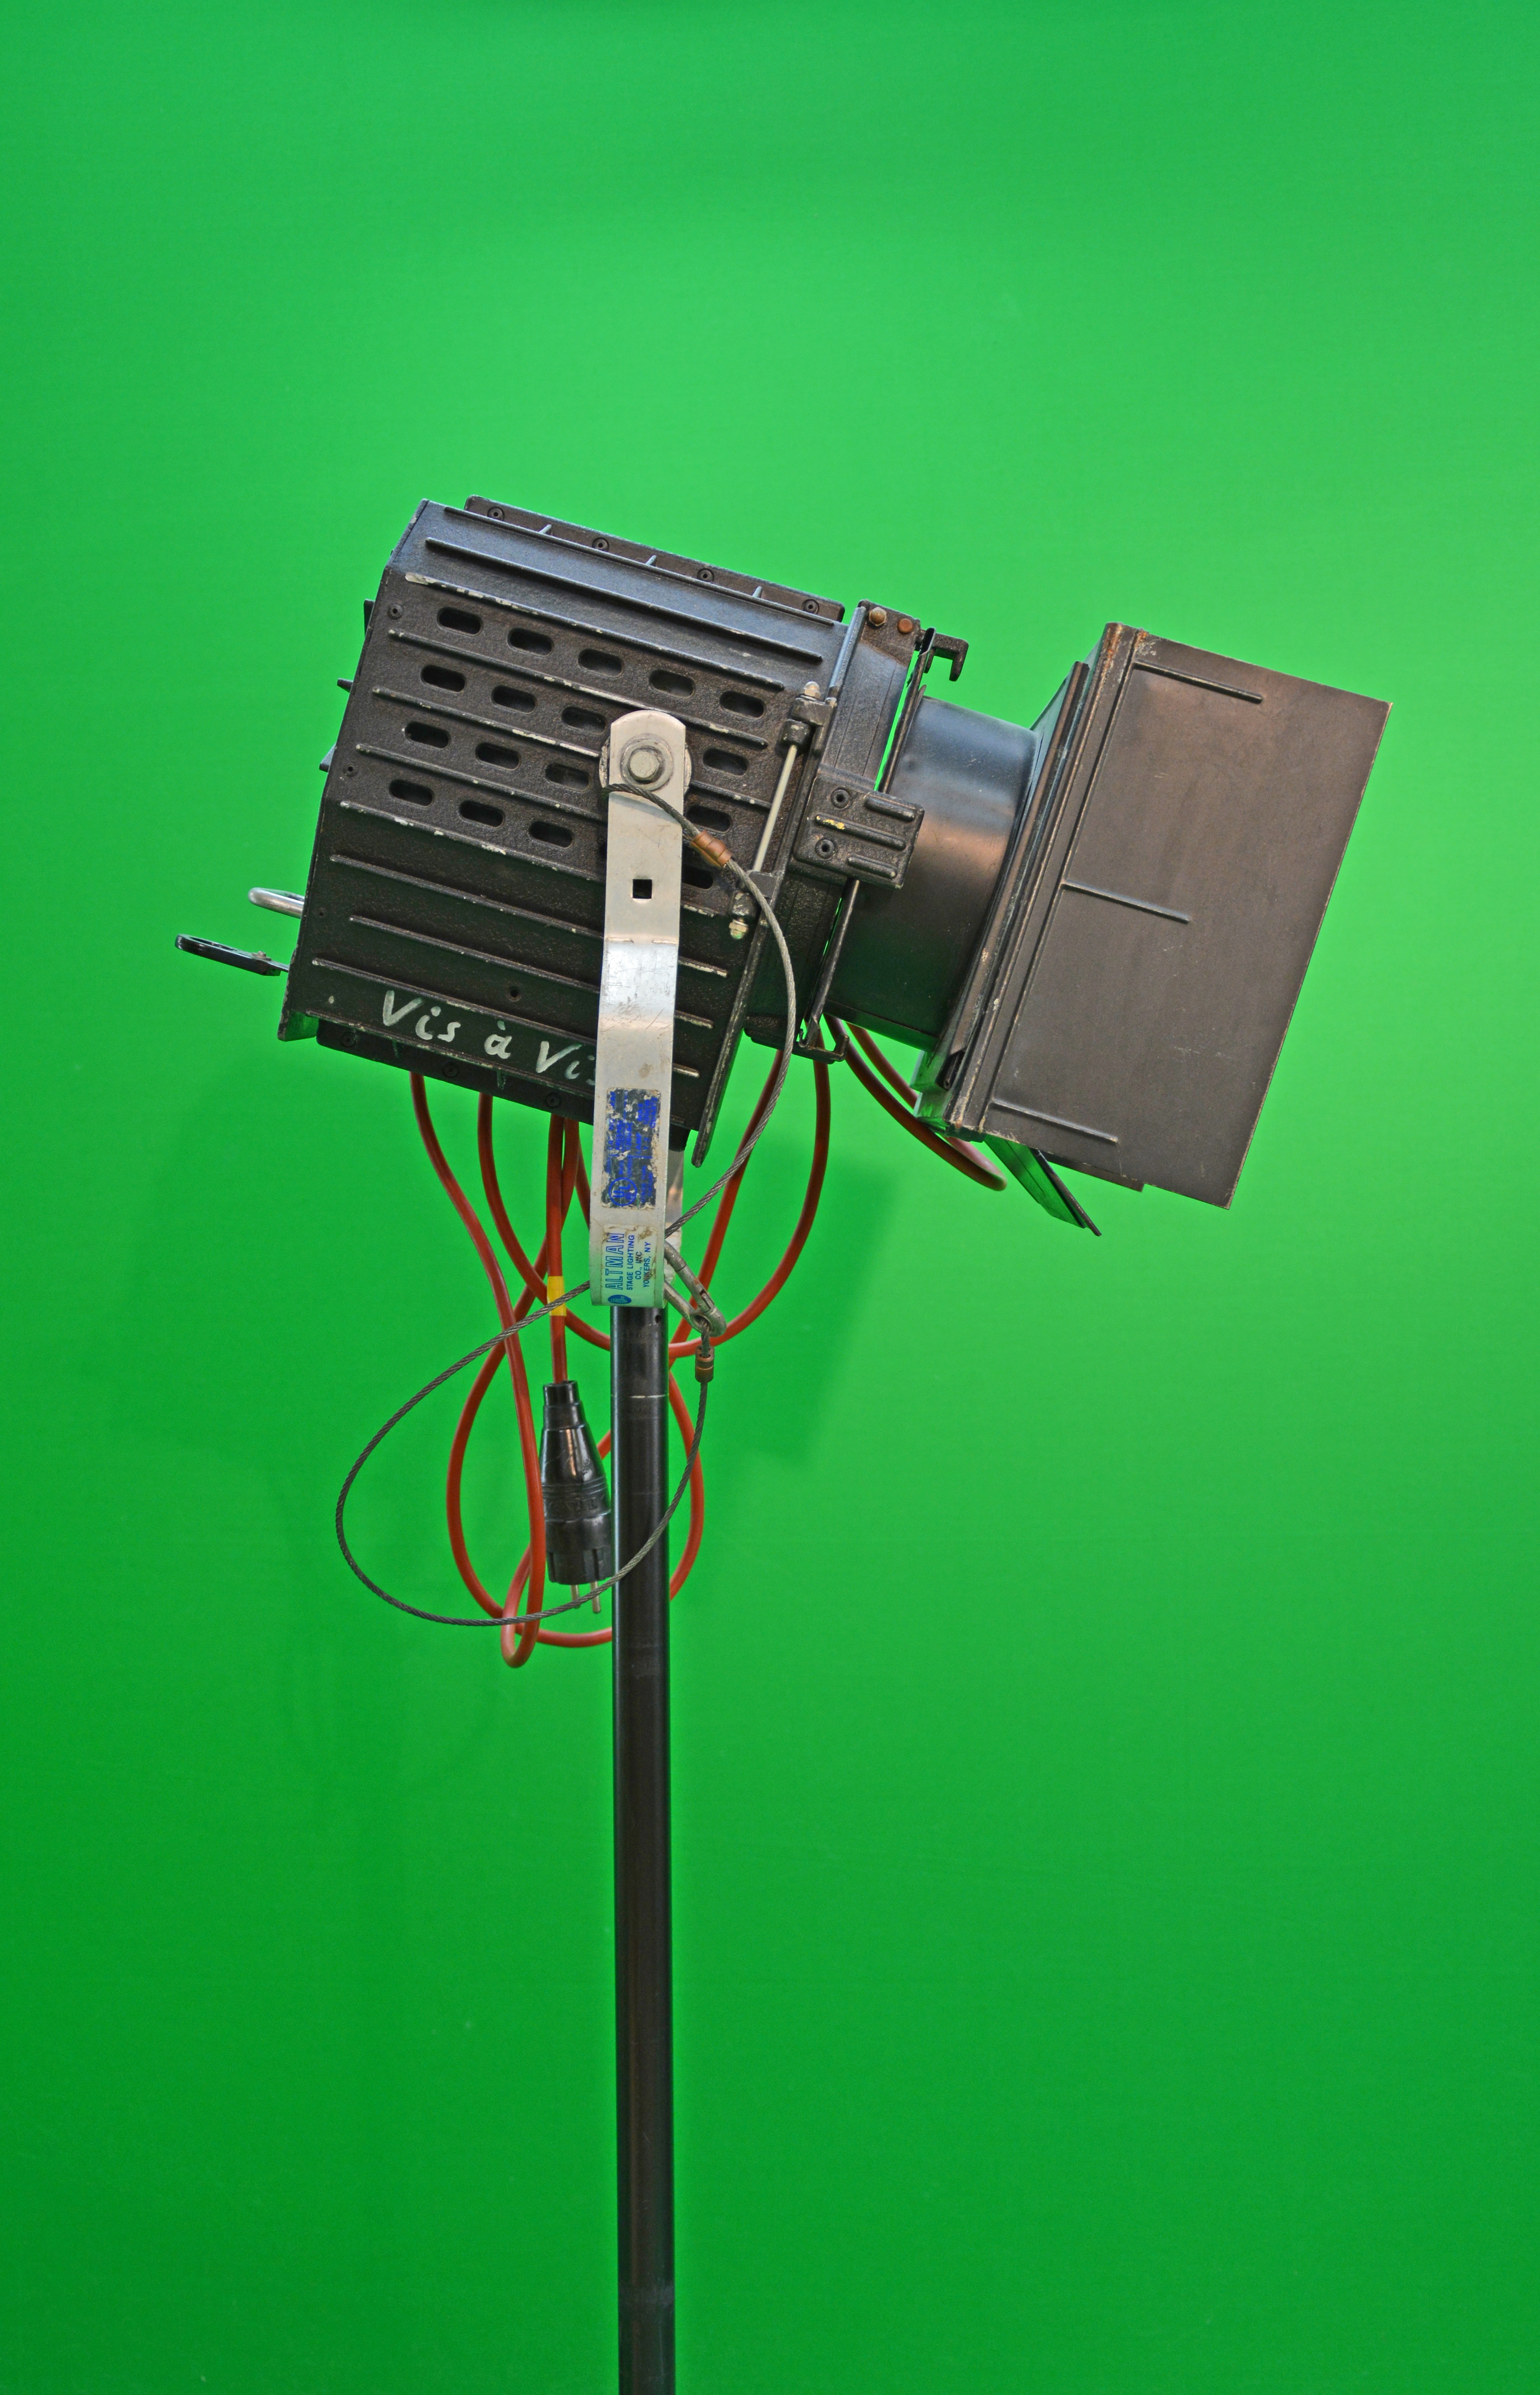
light, technology, green, studio, lighting, laser, spotlight, product, stage, illustration, light fixture, altman, spot, fresnel lens, theaterspot, stage lighting, greenbox, personal computer hardware, theatre lighting